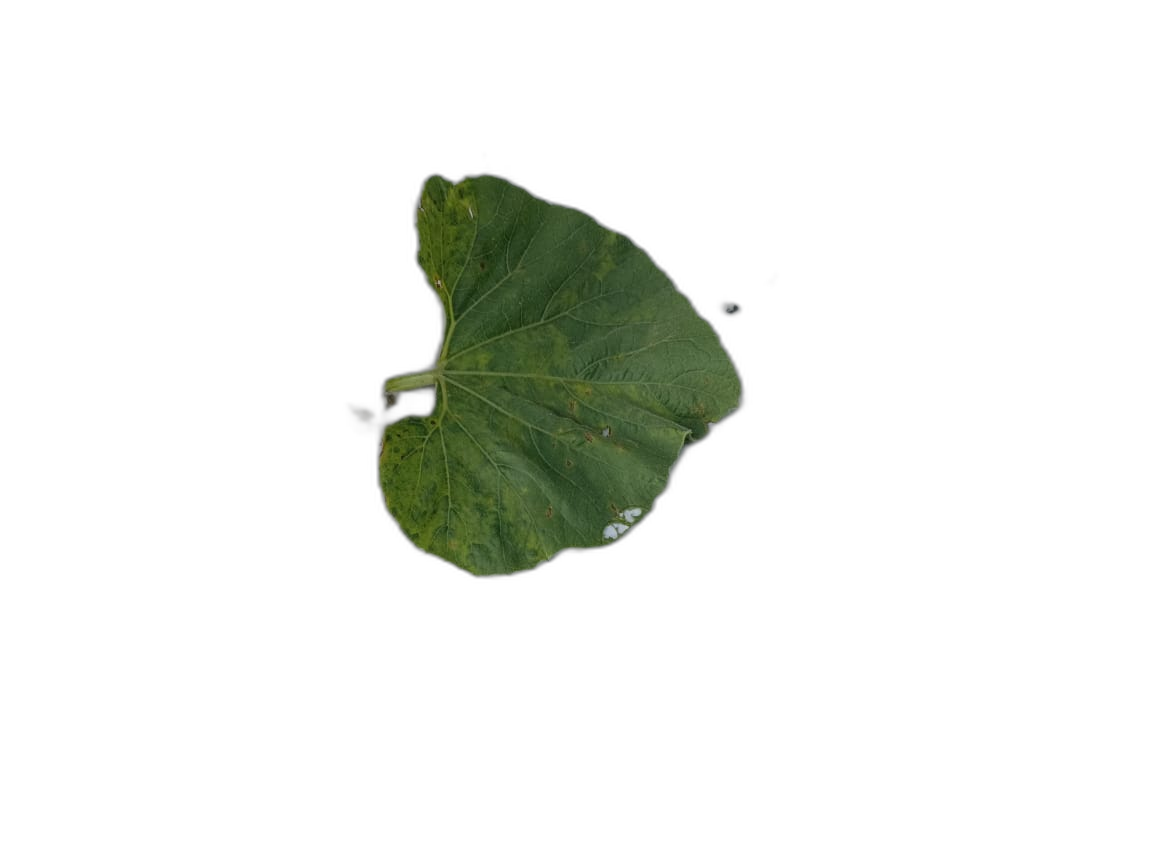
Crop: Bottle Gourd
Label: Mosaic_Virus